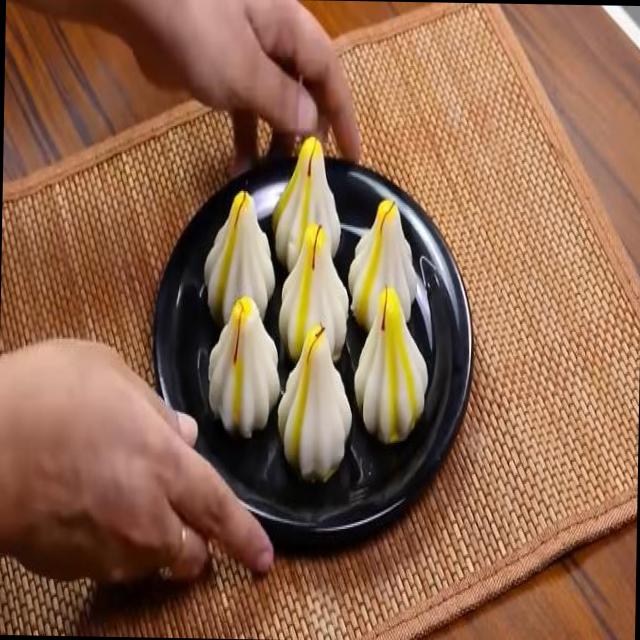
Dish: modak